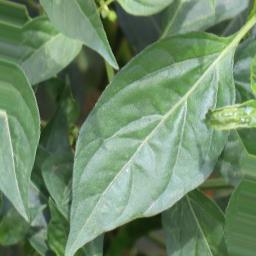
Label: healthy